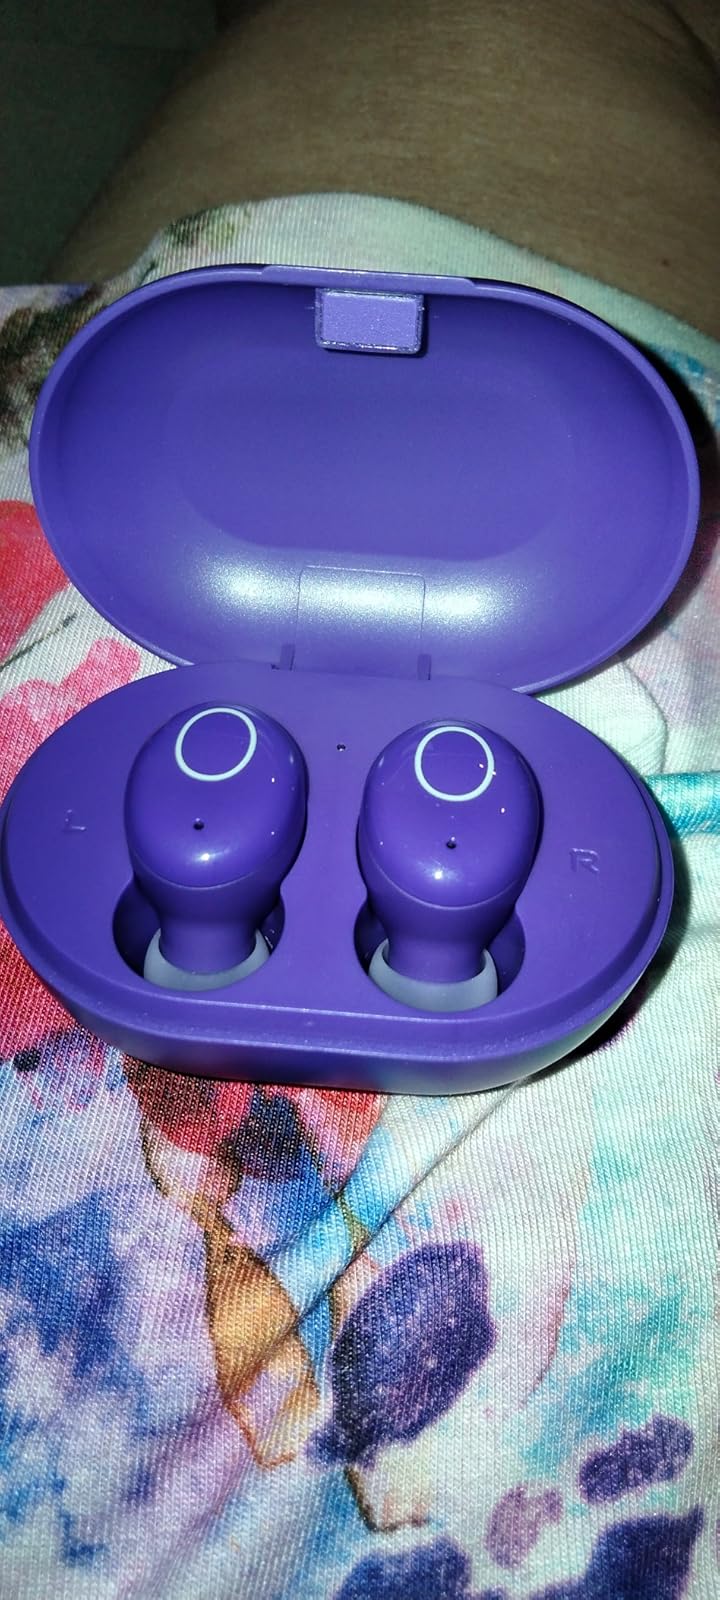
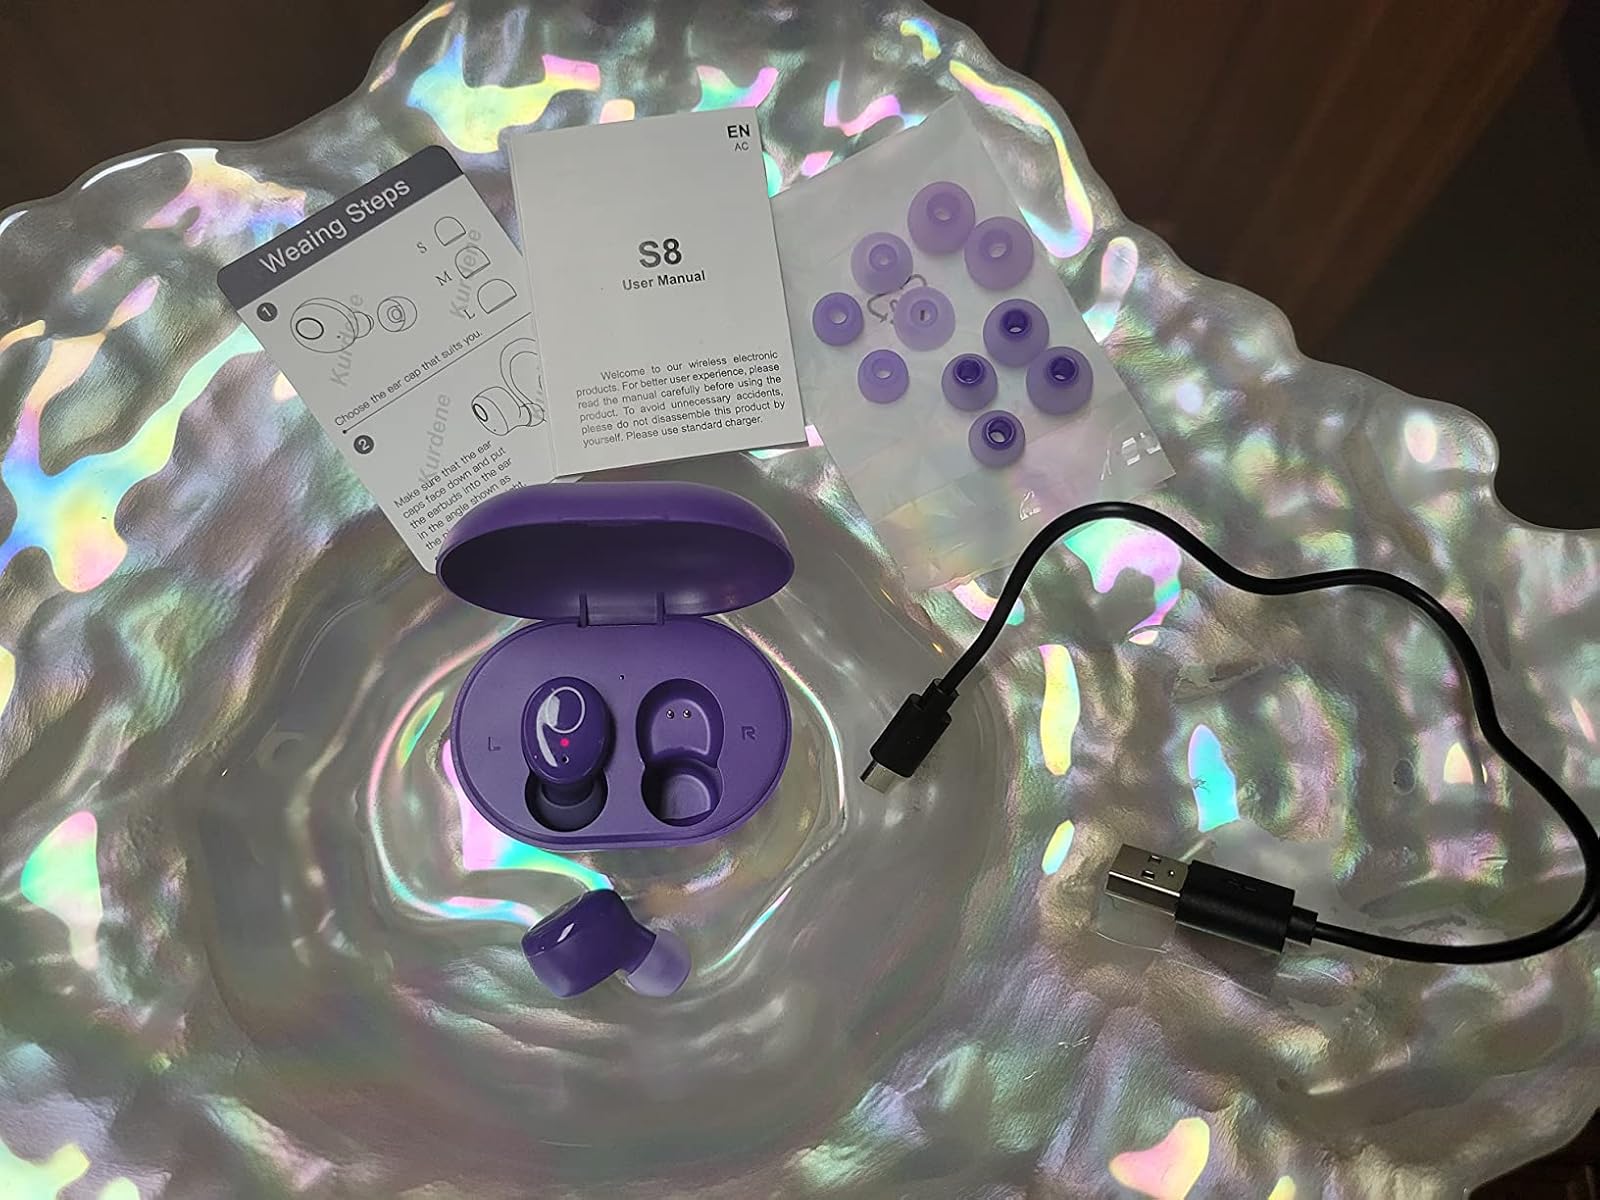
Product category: earbuds
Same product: yes